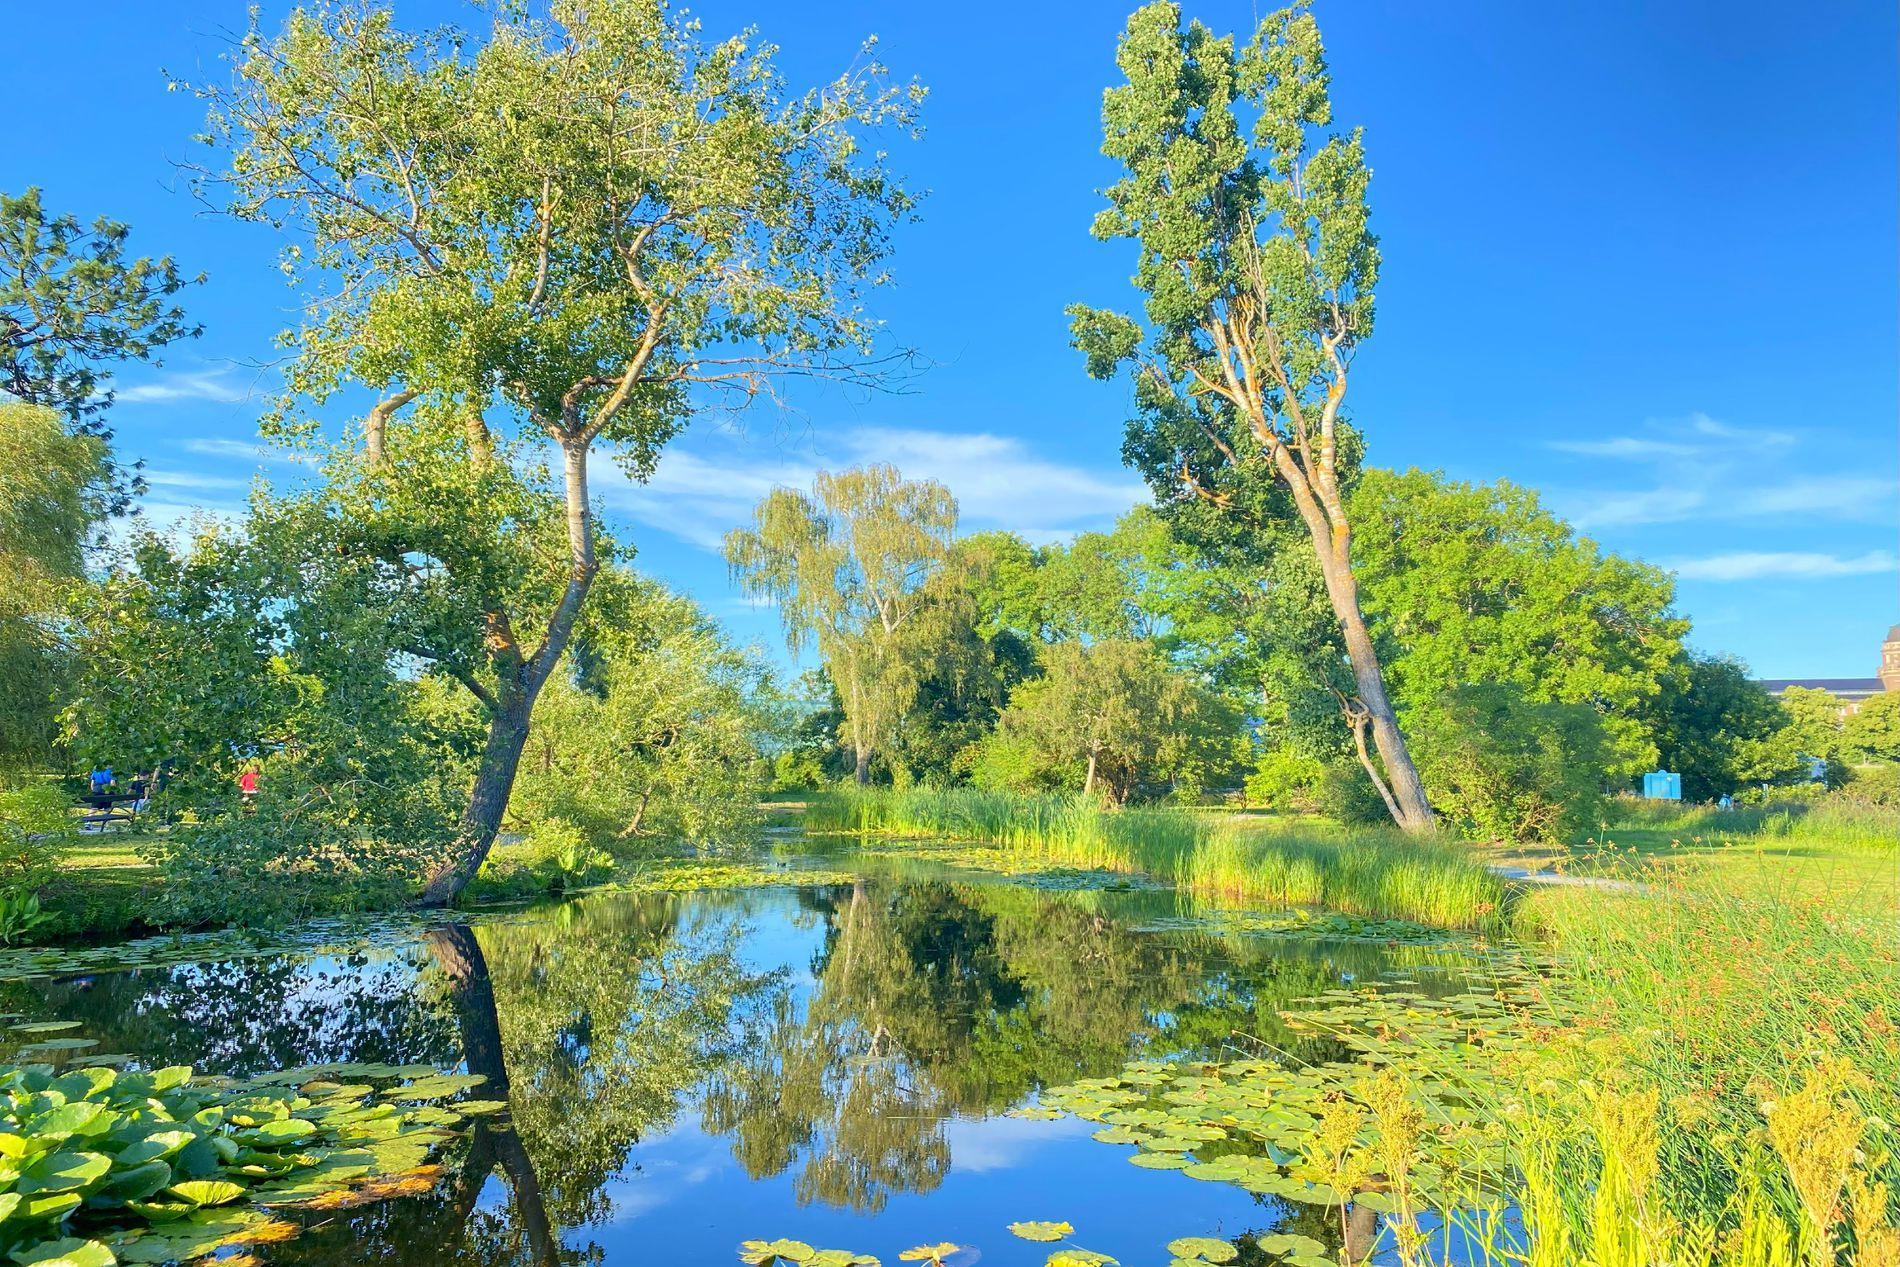
Tree lined lake
The image shows a shot taken to many green trees on a lake. The lake is reflecting the trees image as its still and clear. The sky is blue and clear with some clouds.
The image shows an eye level shot taken to a beautiful scene of green trees on a clear still lake. The sky is clear and the sun is bright as its summer or spring evoking the feeling of joy. The image's colors are vibrant and very saturated showing the eye catching beauty of nature.
Labels: Nature, Outdoors, Scenery, Pond, Water, Grass, Park, Plant, Person, Land, Landscape, Lakefront, Vegetation, Tree, Oak, Sycamore, Lake, Swamp, Sky, Cloud